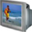
Label: television